Appoggiatura

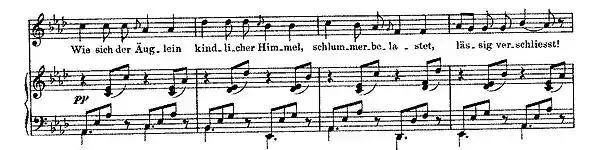
Appoggiatura approached and left by step

Although appoggiaturas are often approached by leap and resolved by step, there are examples of approach and resolution both taking place by step.